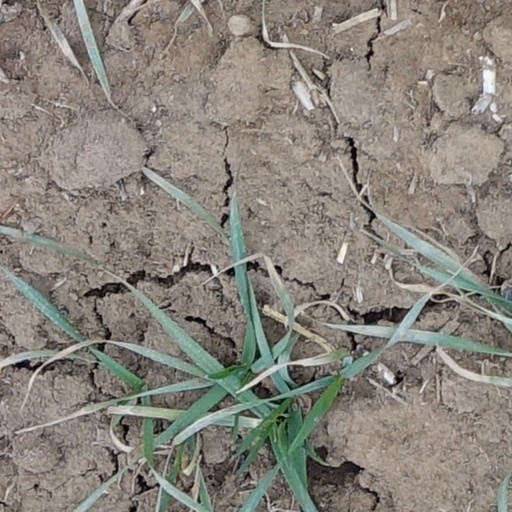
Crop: wheat